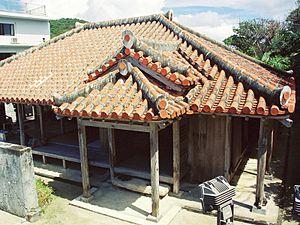
Cette liste présente les structures situées dans la préfecture d'Okinawa et désignées biens culturels importants. Bien qu'une grande partie du patrimoine architectural du royaume de Ryūkyū et des îles Ryūkyū a été détruite durant la bataille d'Okinawa, vingt et un sites épargnés comportant trente-huit structures ont été ainsi répertoriés. Ceux du Tamaudun et du Sonohyan-utaki font partie du patrimoine mondial de l'UNESCO dans le cadre de la liste des « sites Gusuku et propriétés afférentes du royaume de Ryūkyū ».